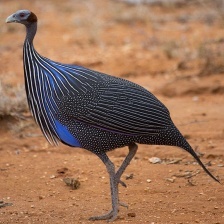
Species: VULTURINE GUINEAFOWL
Scientific name: ACRYLLIUM VULTURINUM